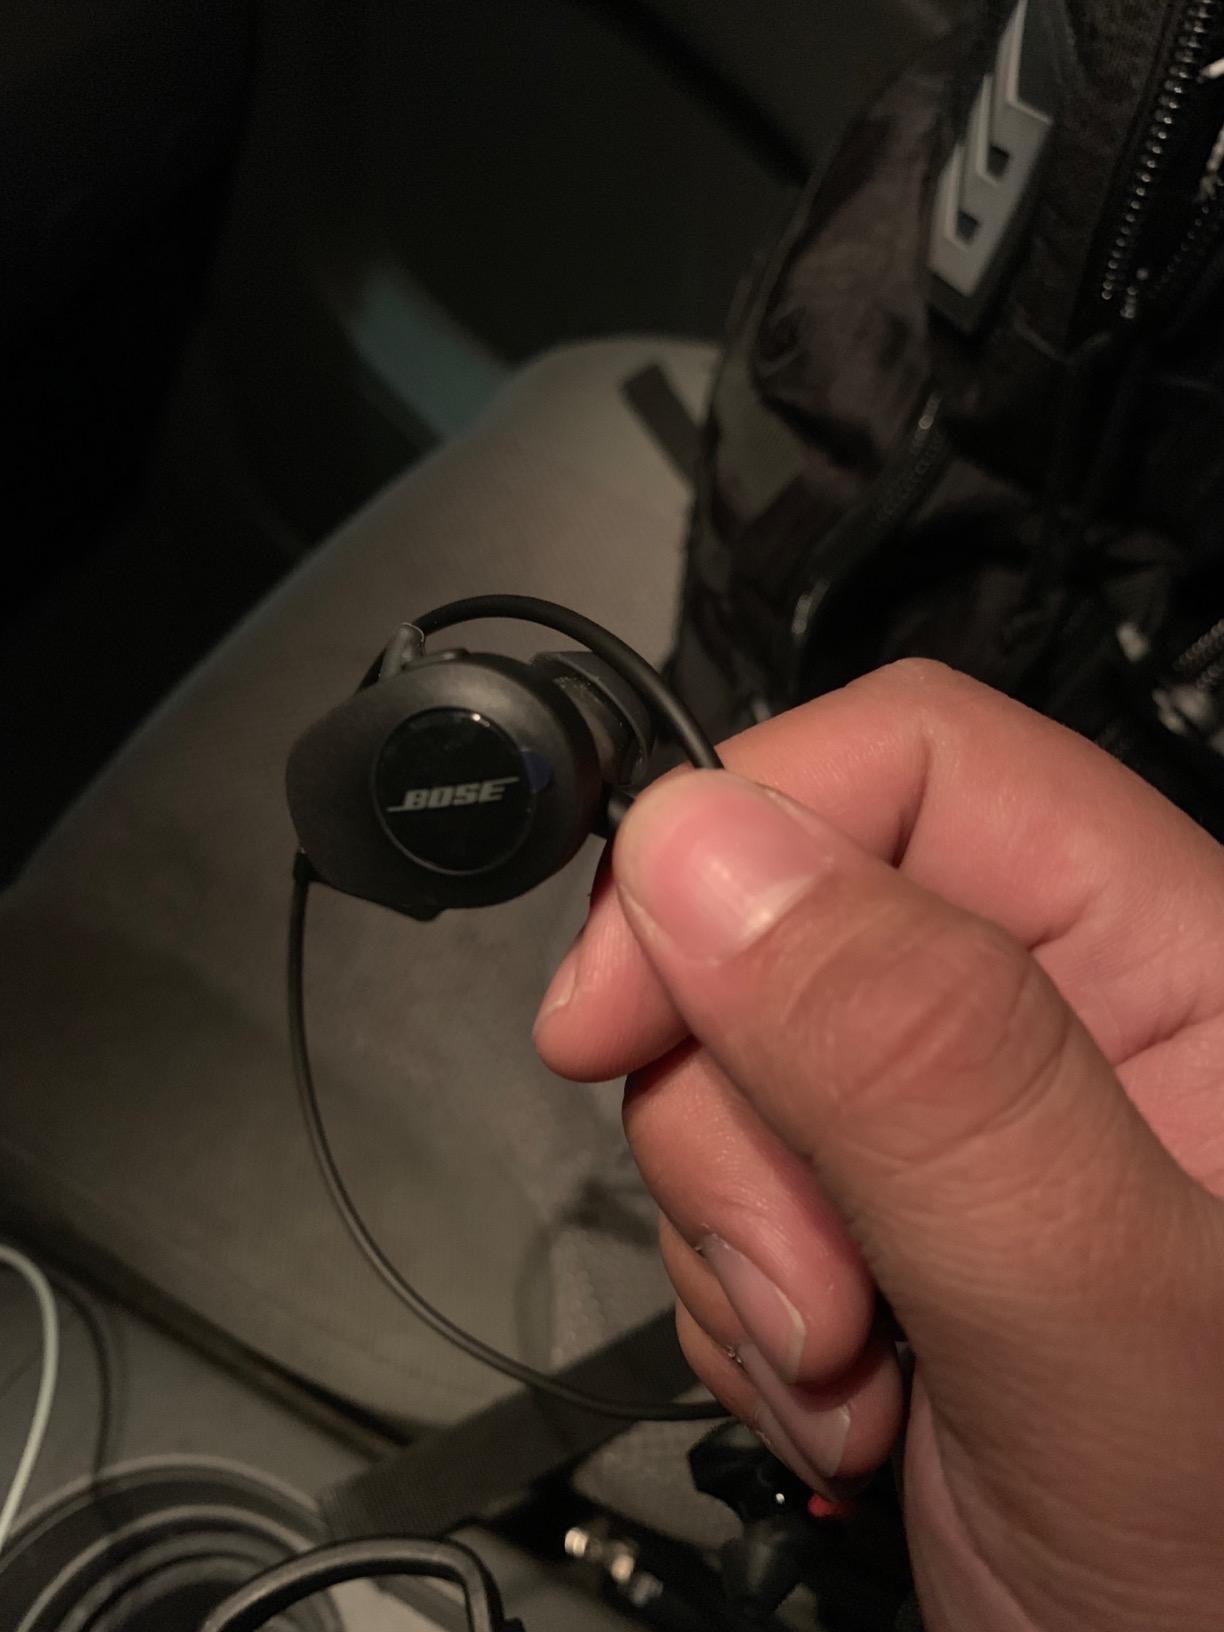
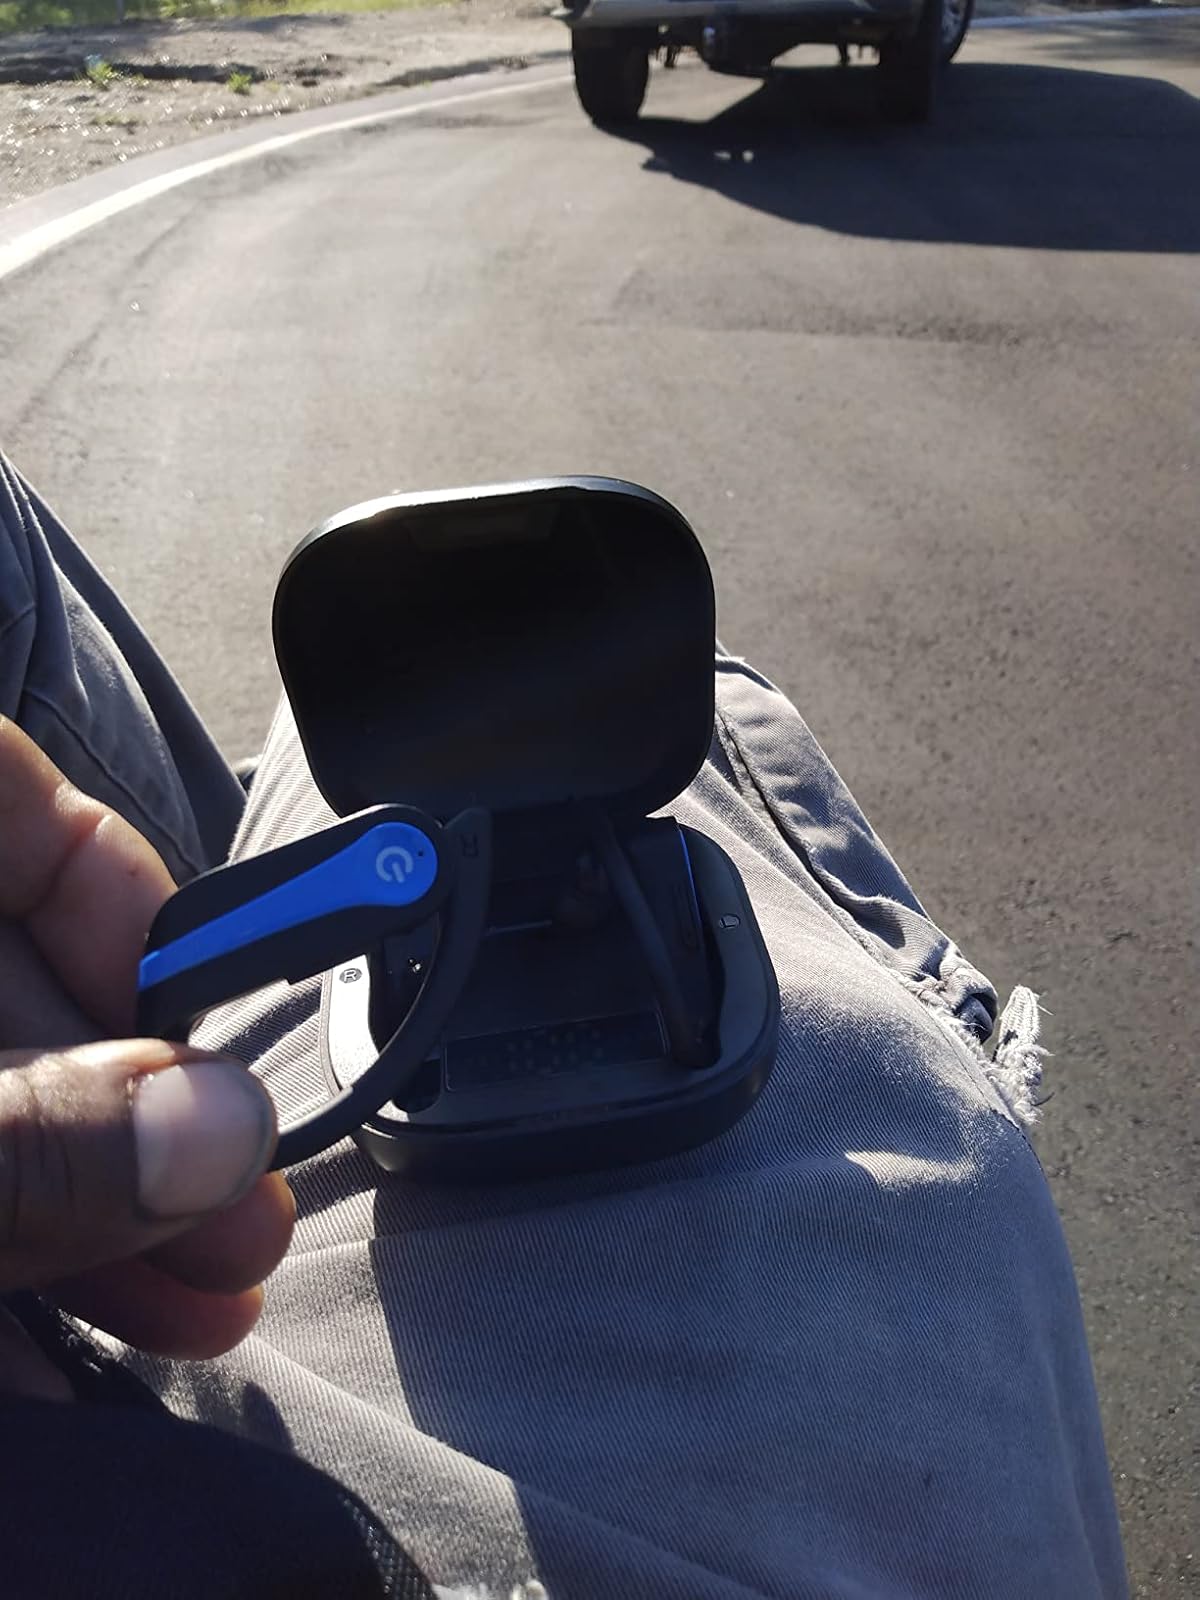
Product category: earbuds
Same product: no